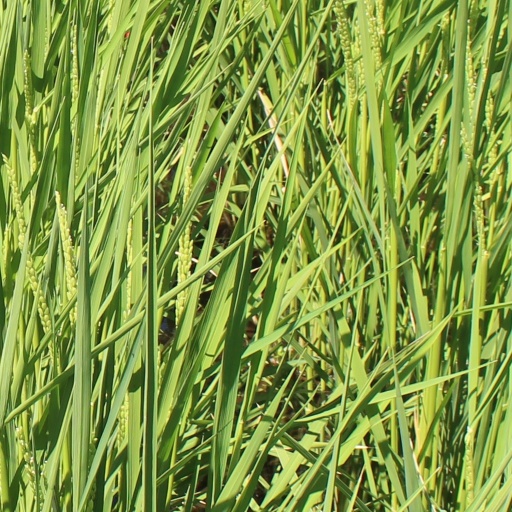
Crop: rice